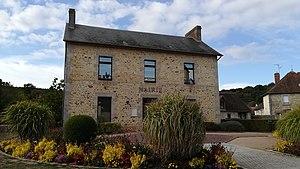
Mairie de Radon, Orne
Radon est une ancienne commune française, située dans le département de l'Orne en région Normandie, devenue le 1ᵉʳ janvier 2016 une commune déléguée au sein de la commune nouvelle d'Écouves.